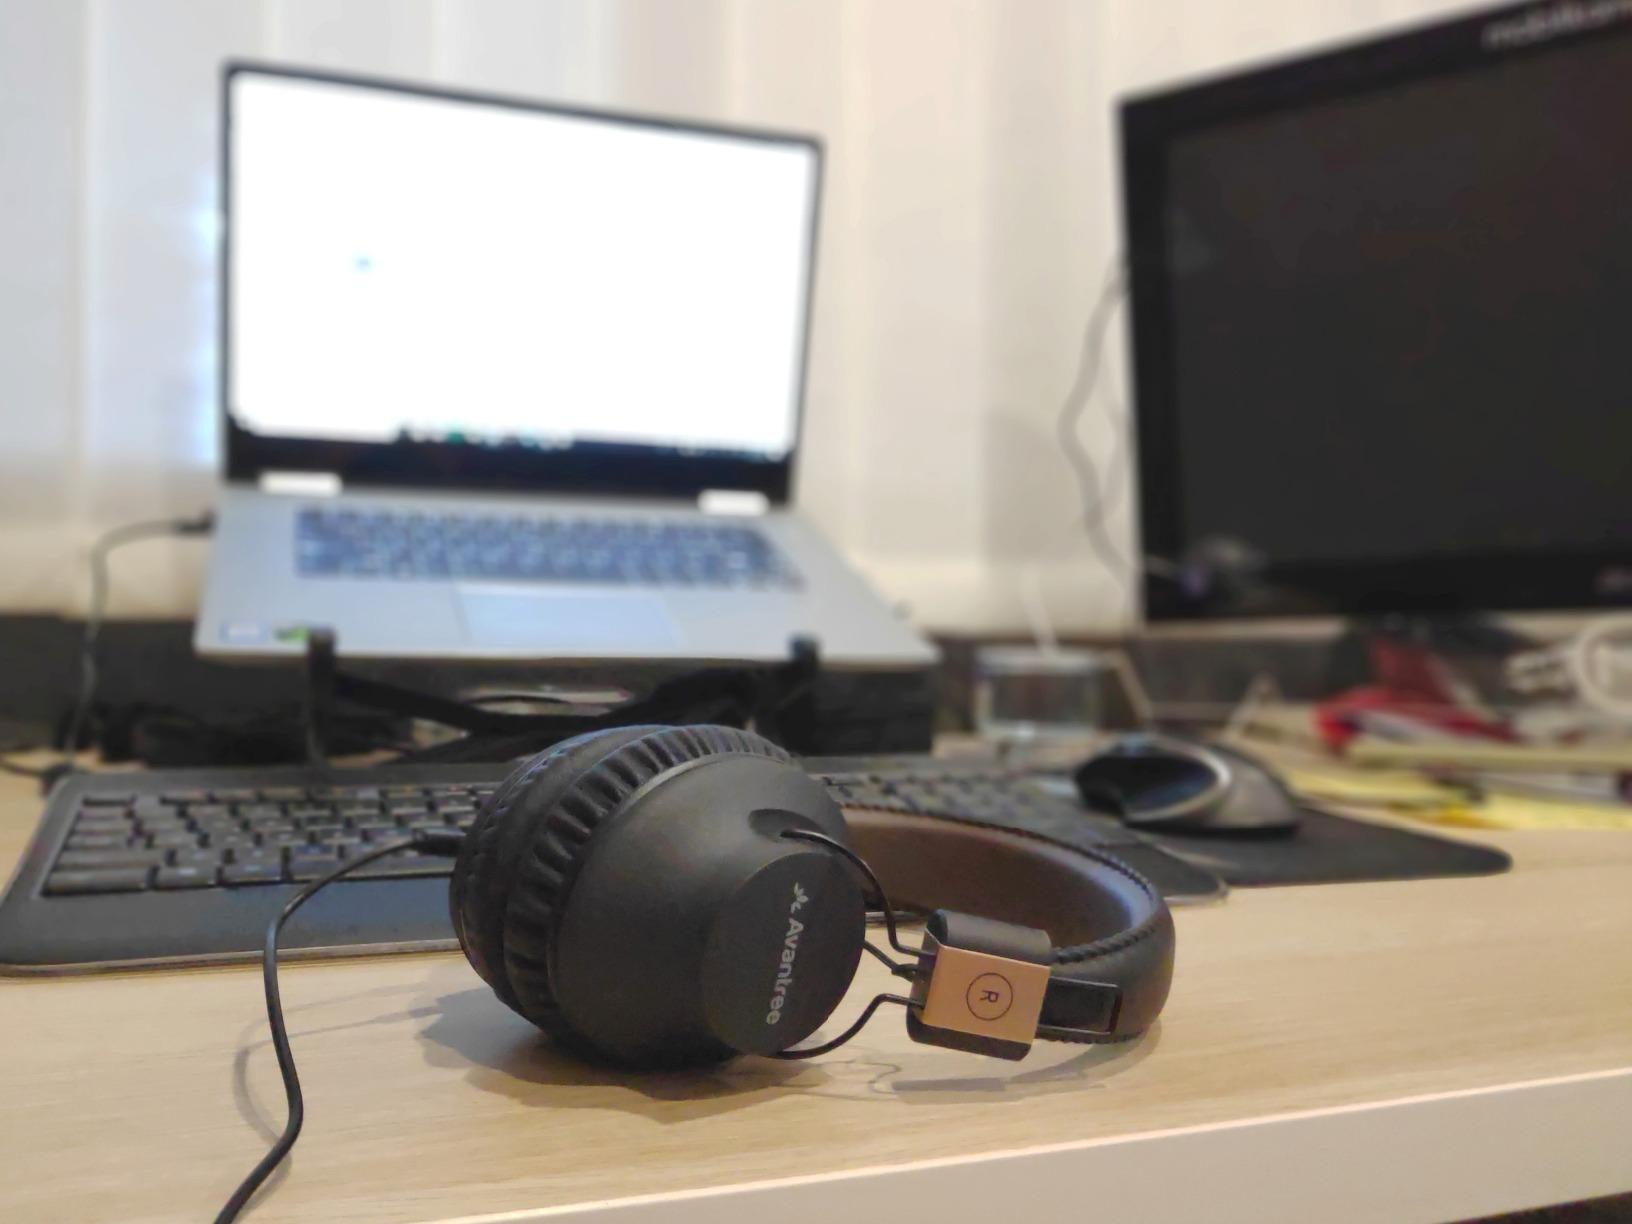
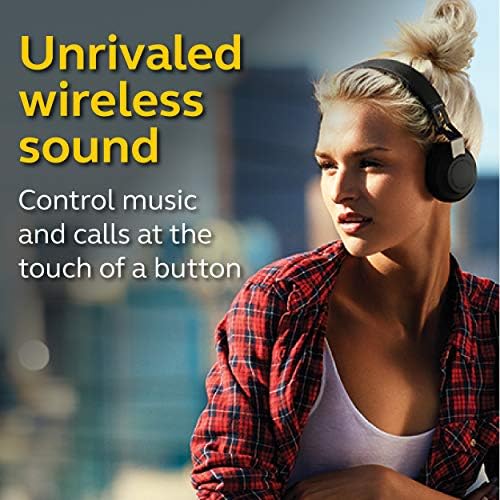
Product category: headphones
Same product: no